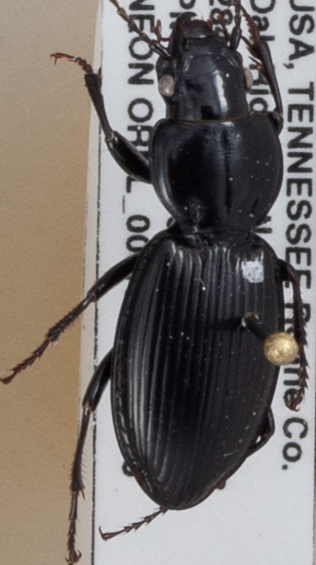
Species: Cyclotrachelus fucatus
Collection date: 2018-07-05
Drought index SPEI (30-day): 0.538
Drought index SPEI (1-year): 0.39
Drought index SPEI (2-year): -0.03